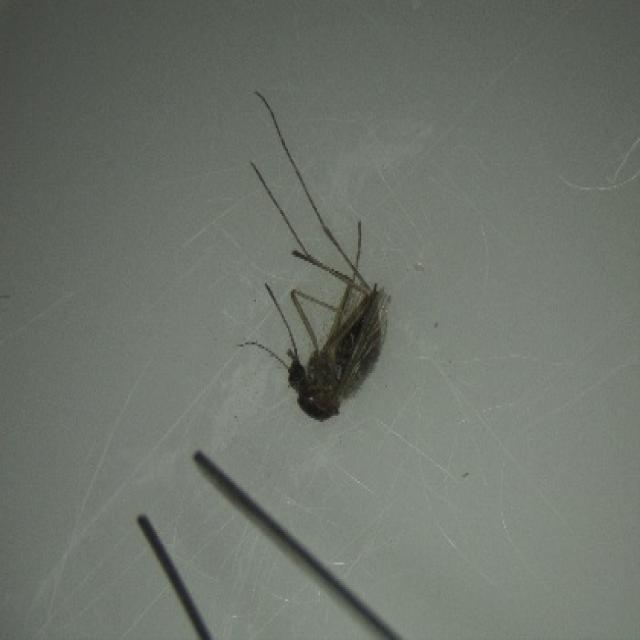
Species: aedes_vexans